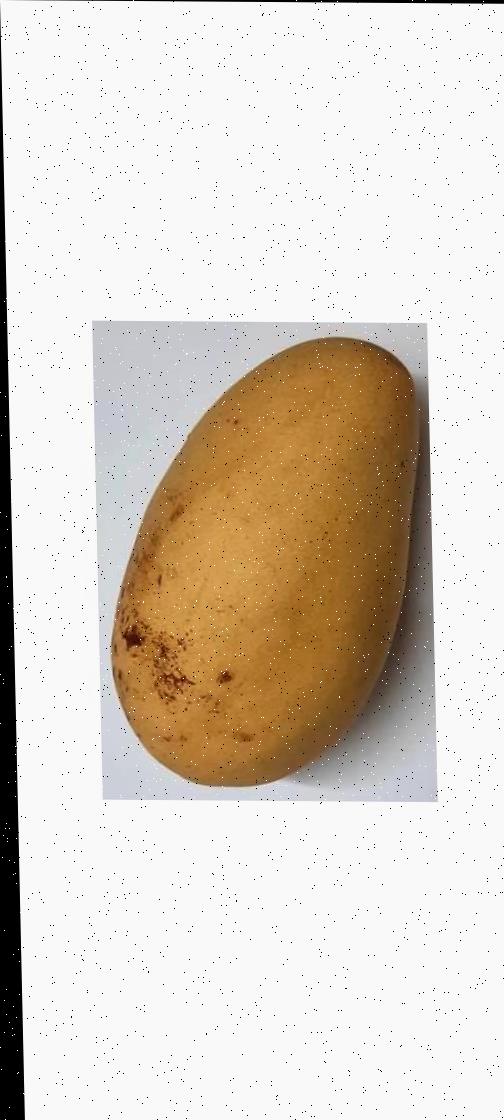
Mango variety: Katimon